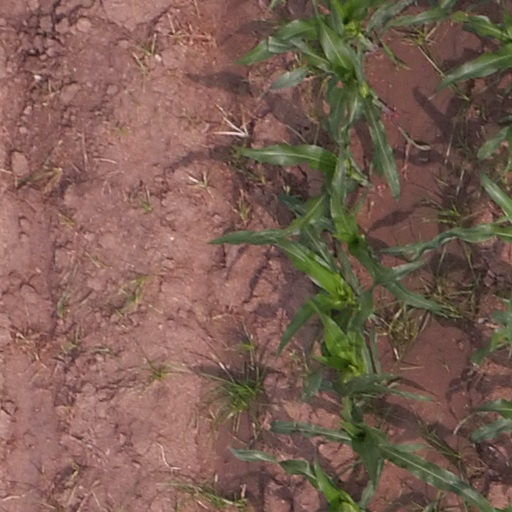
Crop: maize; corn